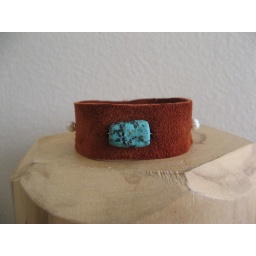
Snap n Go Cuff with African turquoise and fresh water pearl with sterling silver wire.Made by Azteca Designs